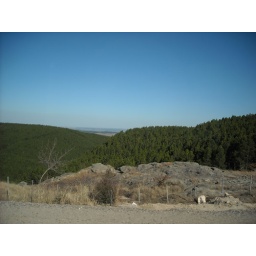
unbelieve to me! I took this photo from the glass of the bus in movement! that's perfect!